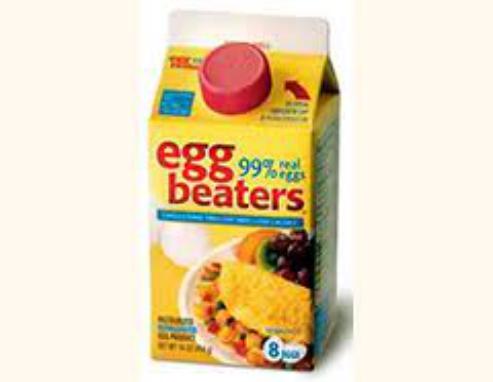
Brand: Egg Beaters
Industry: Food